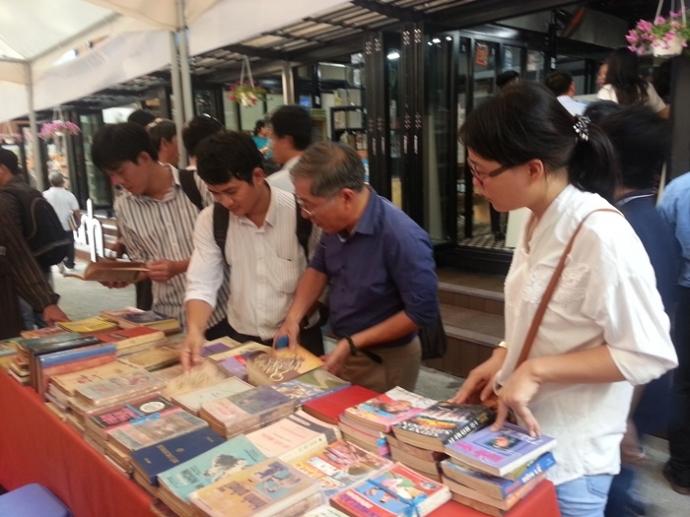
có nhiều cuốn sách đang được đặt ở trên bàn